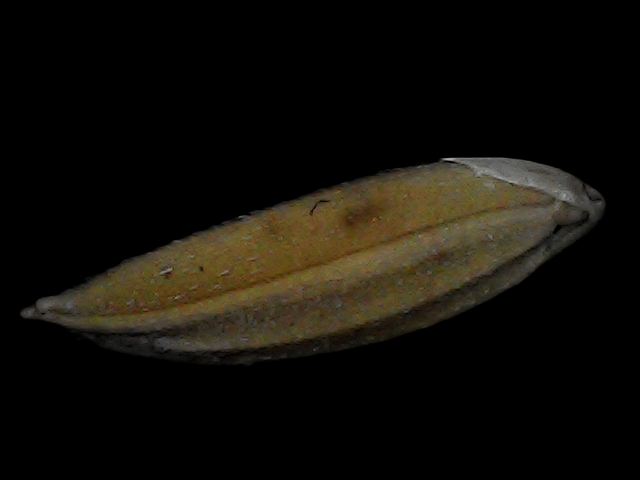
Rice variety: Bd72